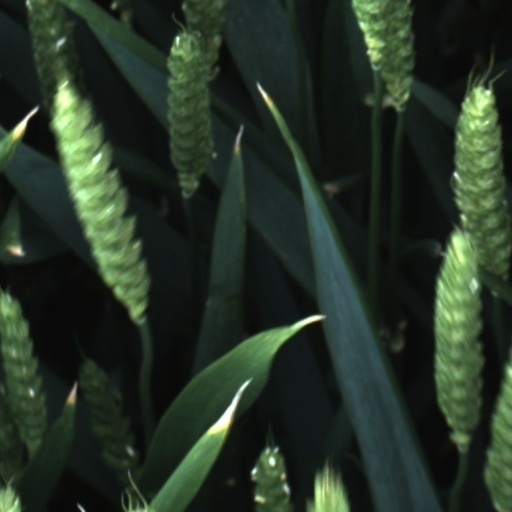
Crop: wheat